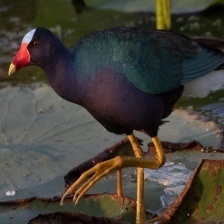
Species: PURPLE GALLINULE
Scientific name: PORPHYRIO MARTINICUS
ImageNet parent category: european_gallinule